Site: brandenburg
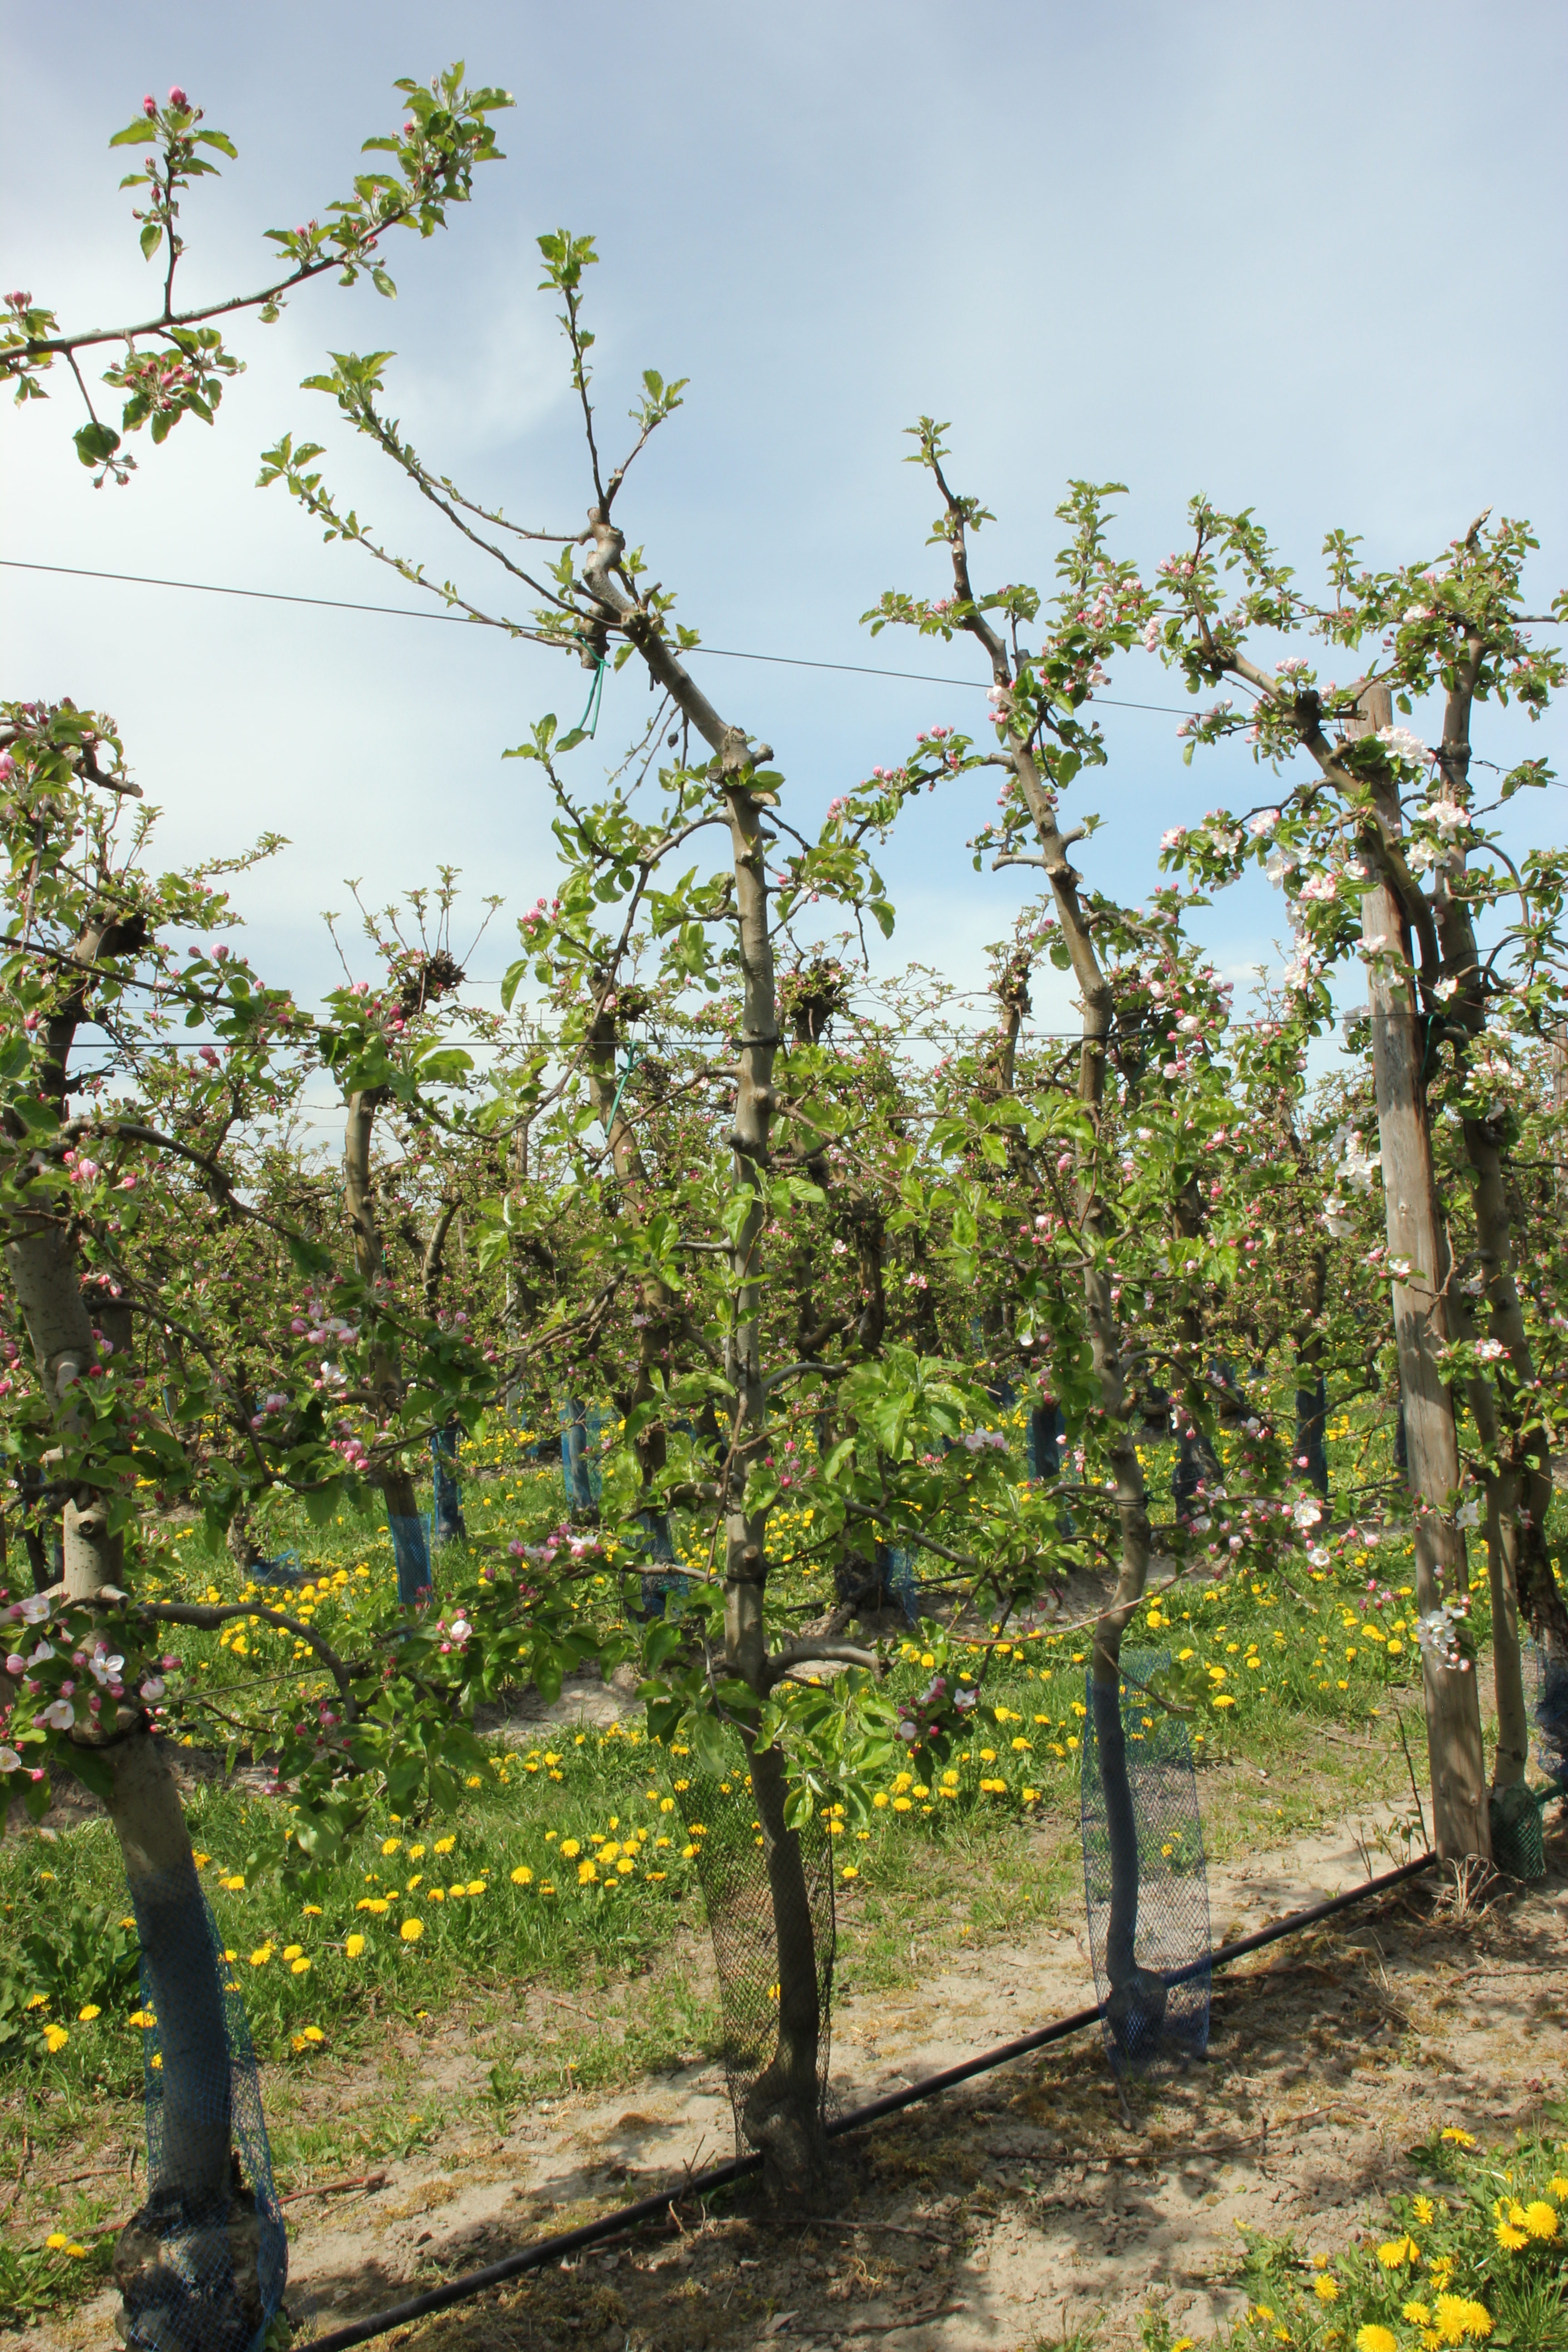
Growth stage (BBCH 57): Inflorescence emergence